Yousra

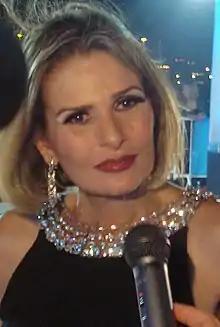
Yousra in 2009

Yousra (born Sivin Nesim (. ) is an Egyptian actress and singer. She is considered as a glamorous icon for the Middle East and is an influential voice in the region.